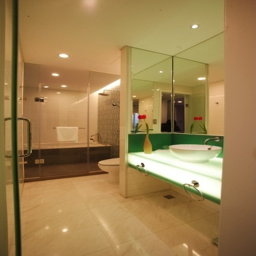
A nice bathroom, with the tub and shower area separated from the rest of the bathroom by a glass wall.
A bathroom with a white toilet next to a shower.
Modern bathroom with white sink counter and green back splash.
A MODERN DAY BATHROOM WITH A LARGE MIRROR
a bathroom with a sink and toilet in it